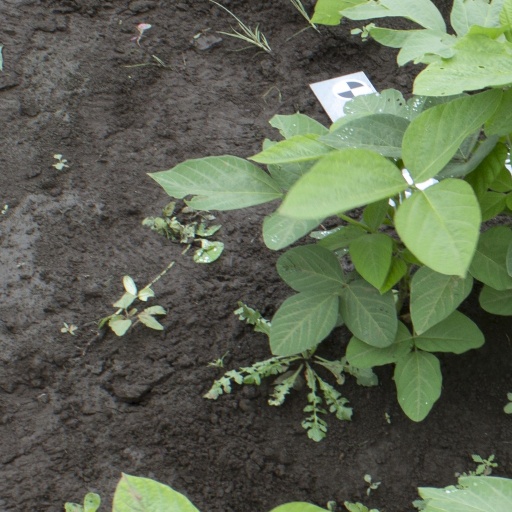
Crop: soybean